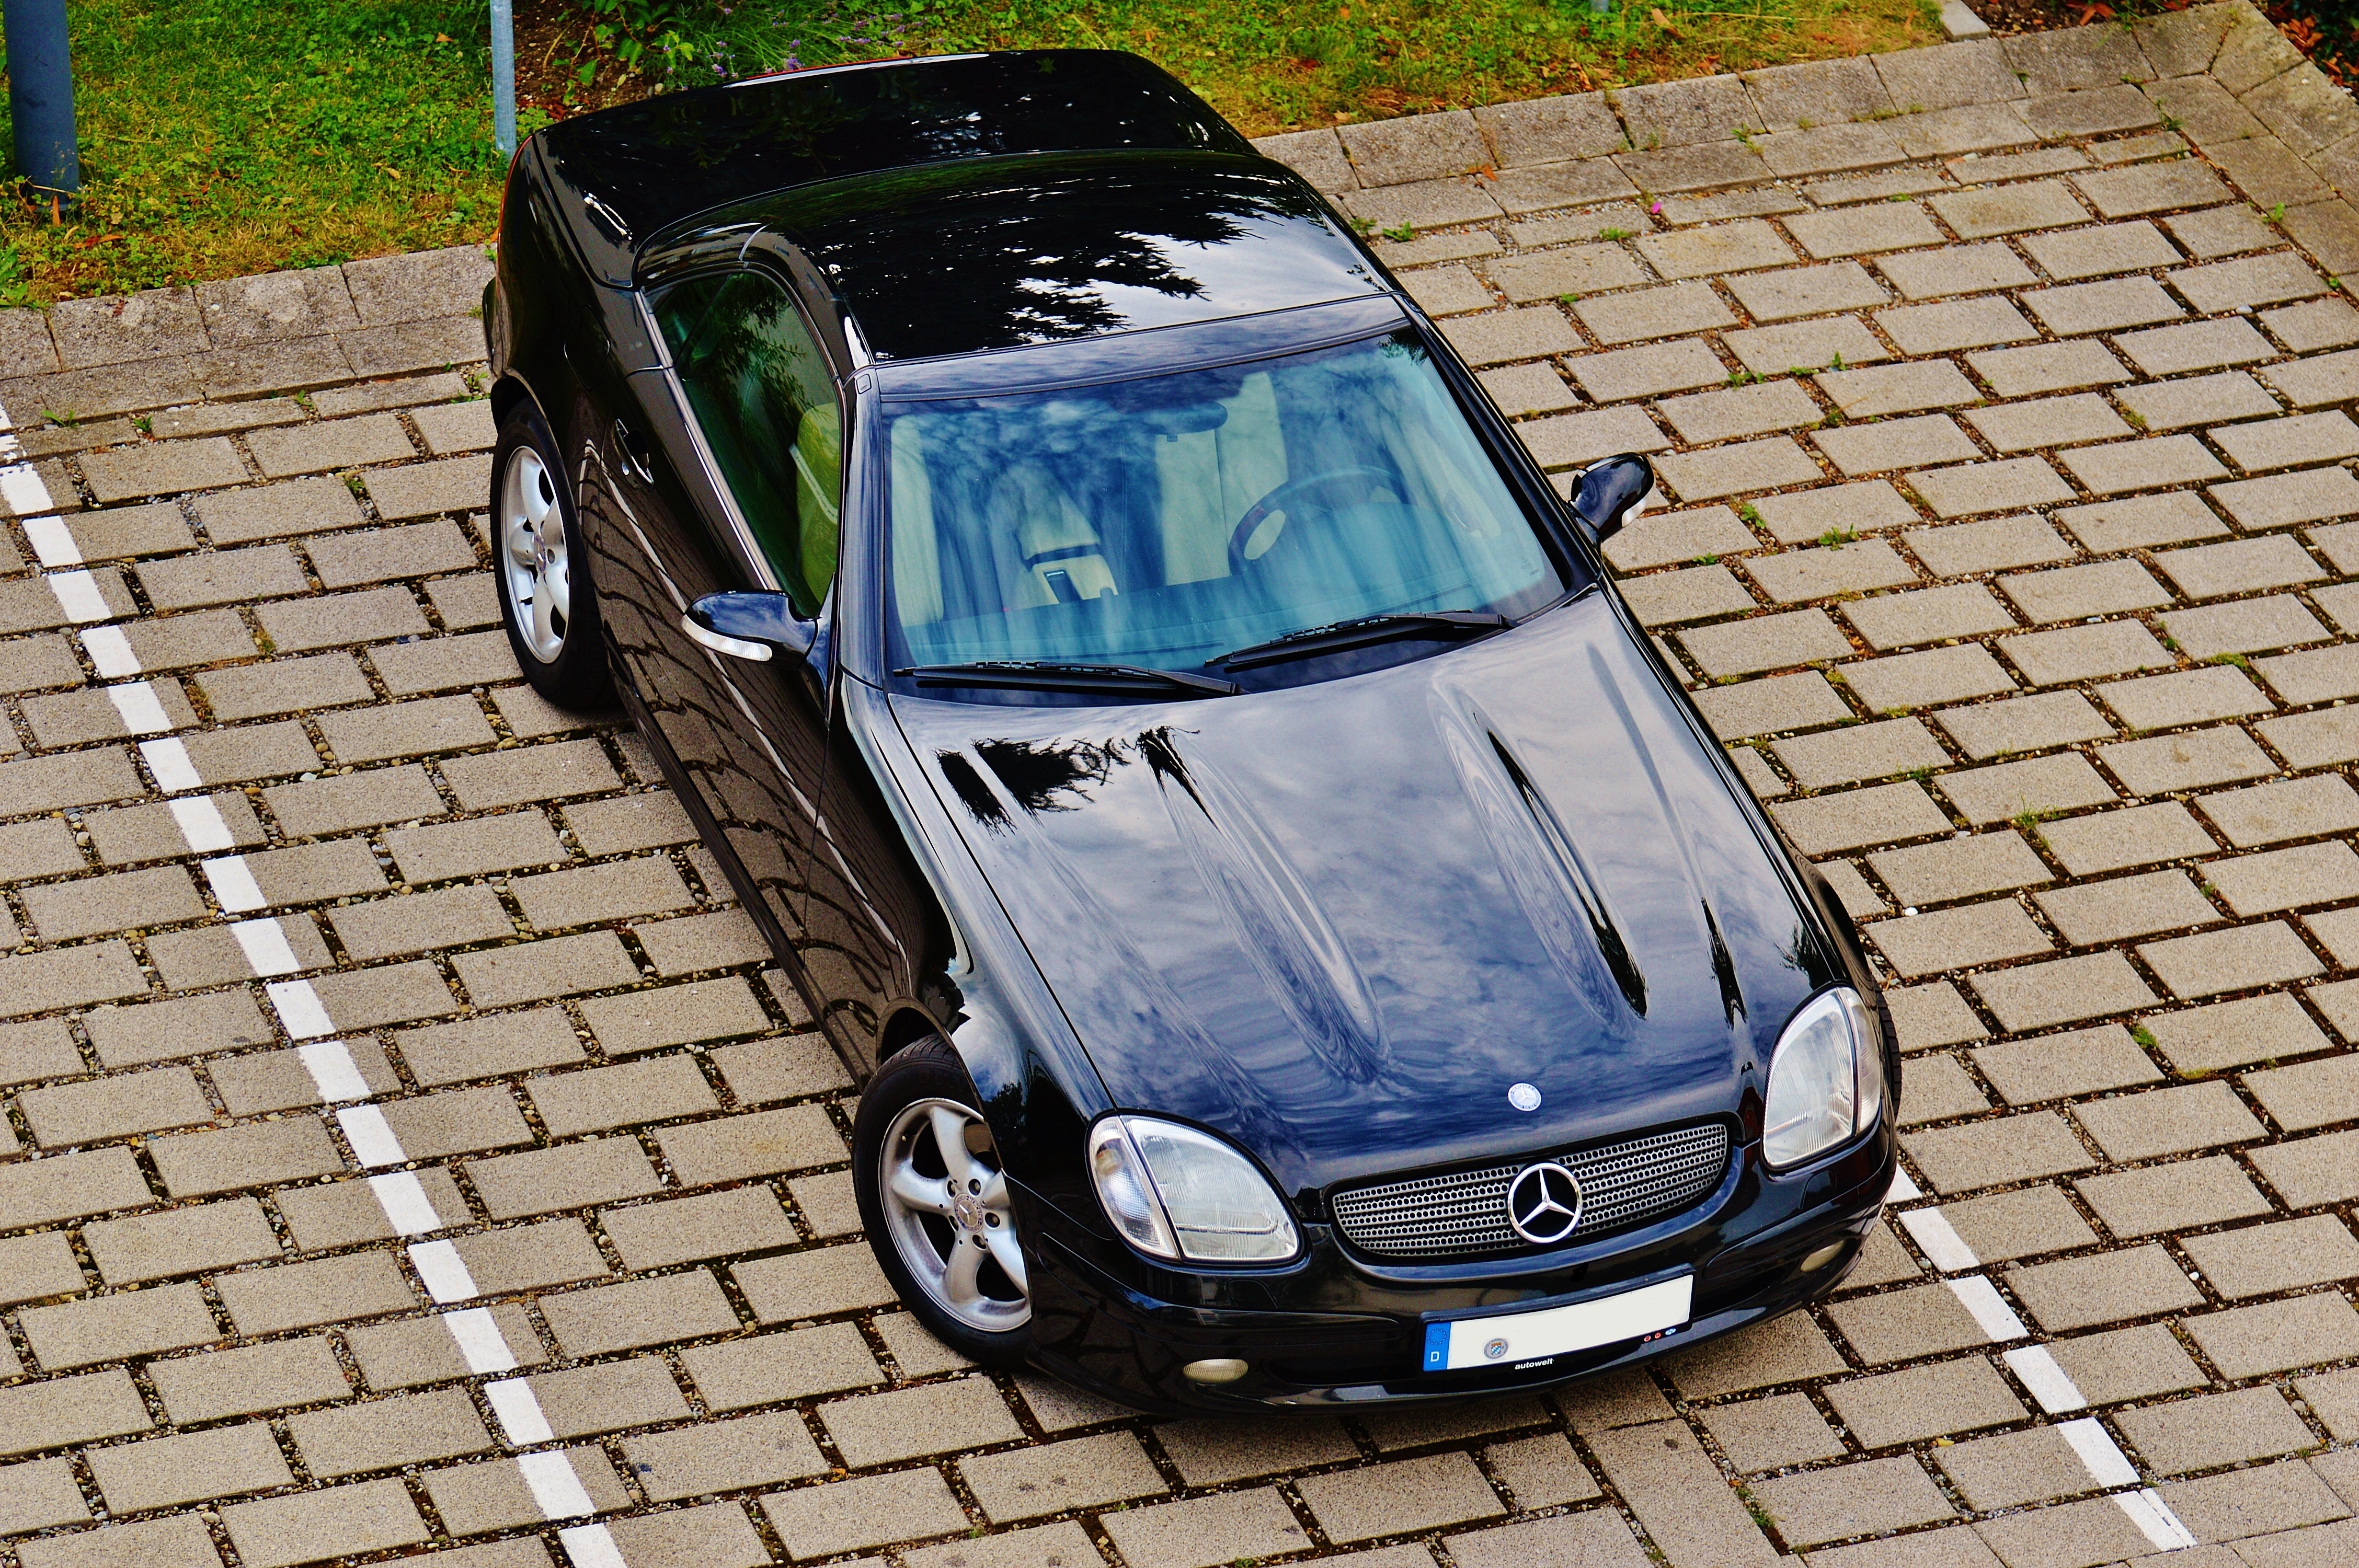
car, driving, parking, vehicle, auto, black, automotive, sports car, bumper, supercar, mercedes, convertible, mercedes benz, alloy wheels, land vehicle, automobile make, automotive exterior, automotive design, luxury vehicle, vehicle registration plate, family car, slk 230 compressor